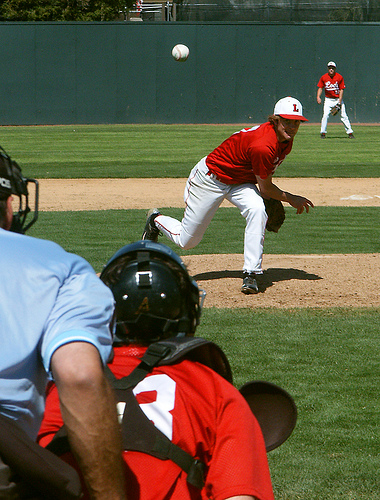
cầu thủ ném bóng đang ném bóng về phía cầu thủ bắt bóng